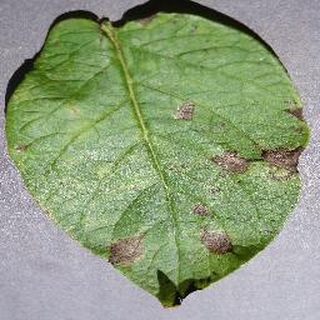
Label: potato_early_blight